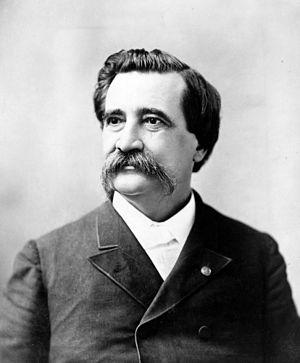
Cette page dresse la liste des sénateurs représentant l'État de l'Illinois au Sénat des États-Unis.
Cet article est une liste des candidats républicains à la vice-présidence des États-Unis, de 1856 à nos jours.